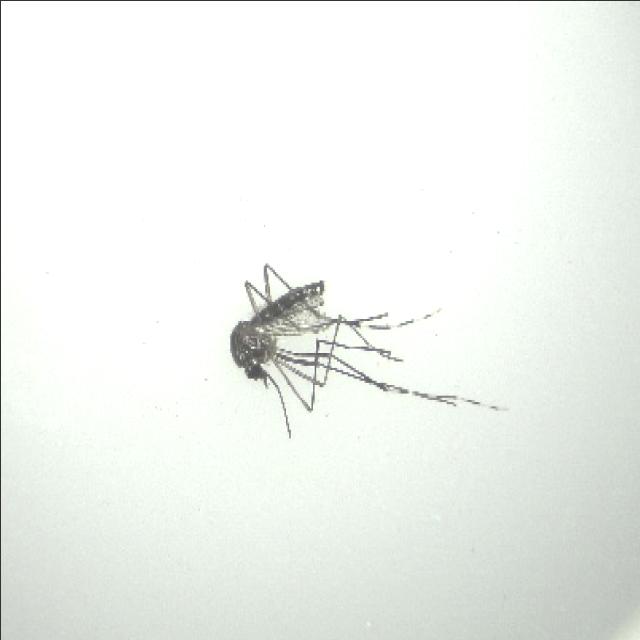
Species: aedes_albopictus